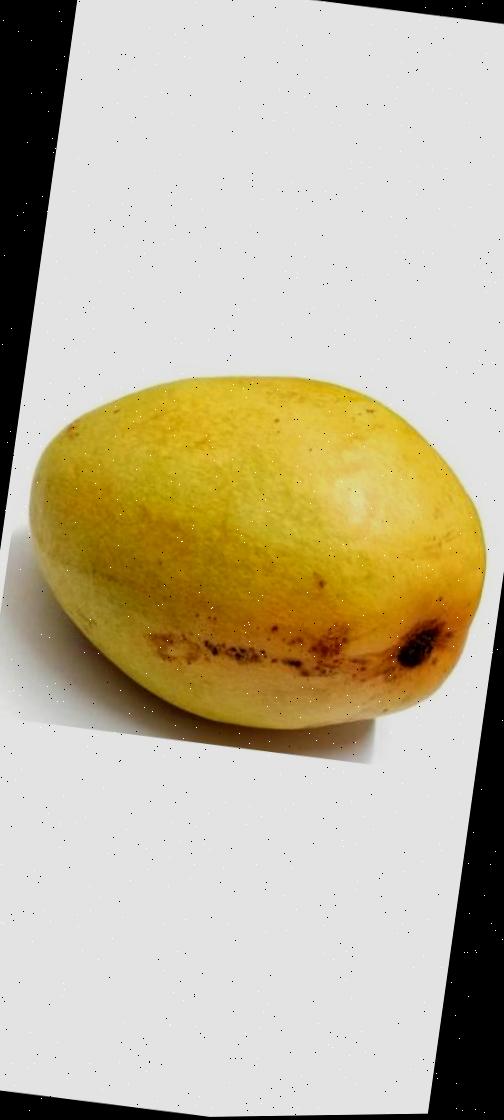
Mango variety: Bari-11